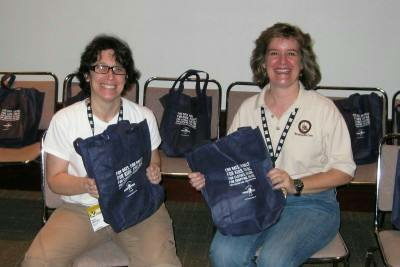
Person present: Yes